Madelyn Cline

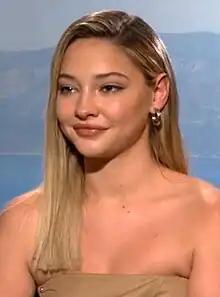
Cline in 2022

Madelyn Cline (born December 21, 1997) is an American actress and model. She is best known for her roles in the Netflix teen drama series "Outer Banks" (2020–present), in Rian Johnson's mystery film "" (2022) , and in the slasher film "I Know What You Did Last Summer" (2025).